Patriot, Ohio

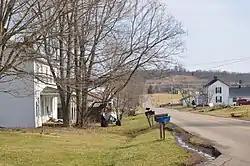
Patriot Road, looking east from Gage Road

Patriot is part of the Point Pleasant, WV–OH Micropolitan Statistical Area. Public education in the community of Patriot is provided by the Gallia County Local School District.